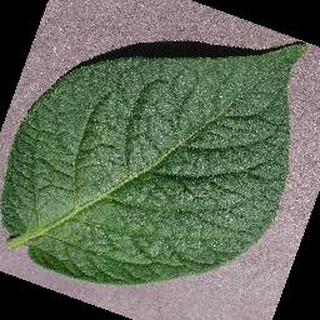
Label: healthy_potato